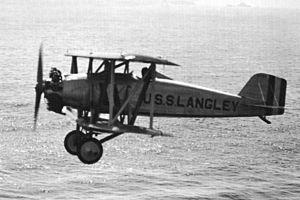
Le Naval Aircraft Factory TS est un avion militaire de l'entre-deux-guerres biplan qui a servi comme avion de chasse dans la United States Navy à partir de 1922. Ce fut le premier avion de chasse spécialement conçu pour la marine américaine. Dessiné par les ateliers aéronautiques de la flotte, il fut construit à 34 exemplaires par la Curtiss Aeroplane and Motor Company sous le sigle FC-1. Les NAF en construisirent 5 autres qui servirent à évaluer le prix de ceux construits sous contrat.